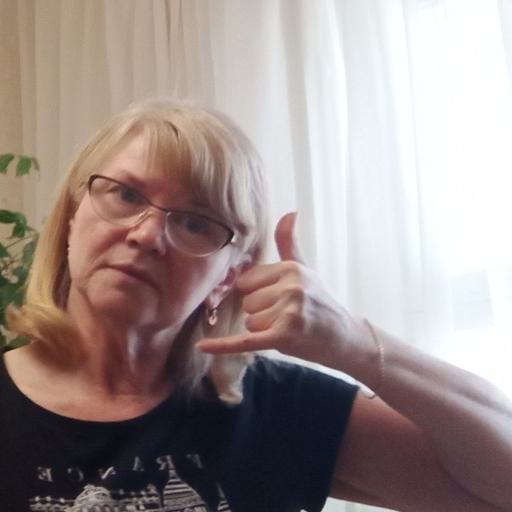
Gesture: call